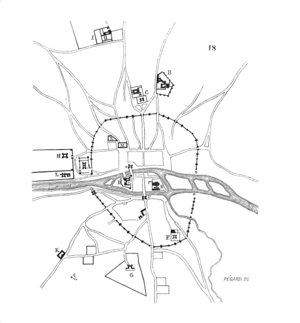
L’enceinte de Philippe Auguste est un système de fortification urbaine construit à Paris, à partir de la fin du XIIᵉ siècle. Cette deuxième enceinte médiévale est la plus ancienne dont on connaisse le tracé avec précision.